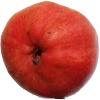
Label: red_pear